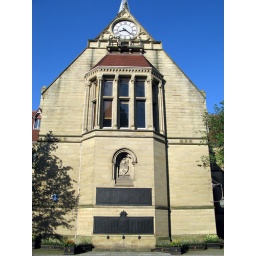
The clock tower on John Owens building in the Old Quadrangle in Oxford Road, Manchester.